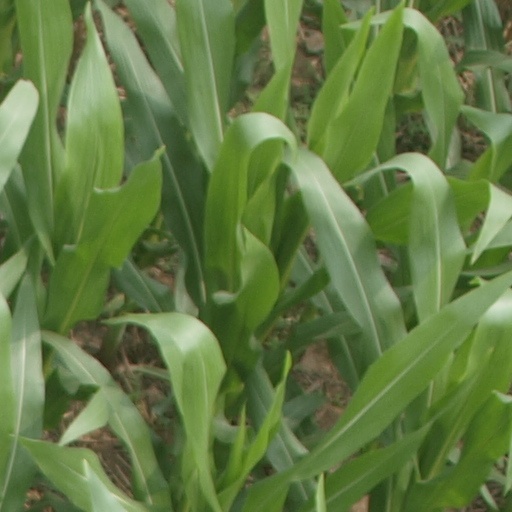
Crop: maize; corn